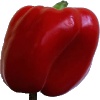
Label: Pepper Red 1